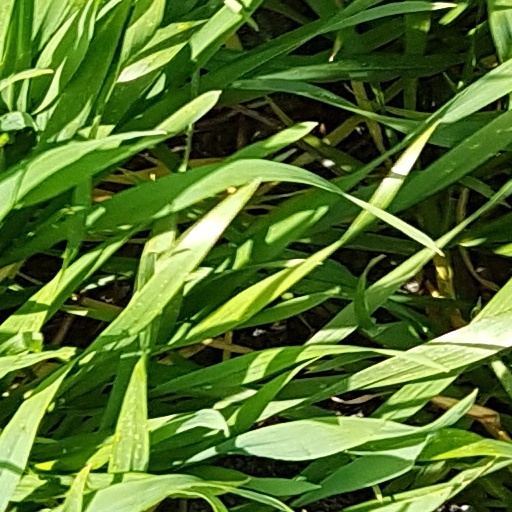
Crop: wheat